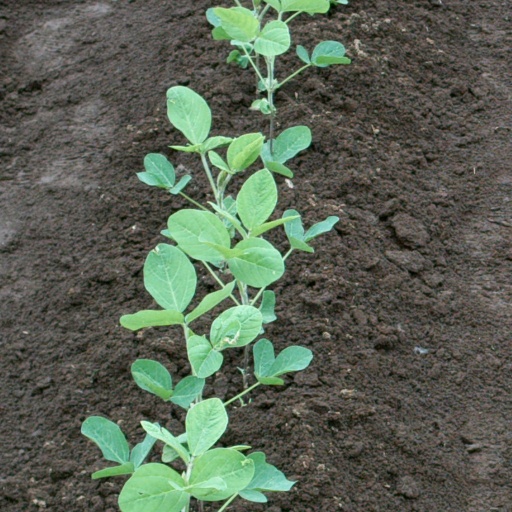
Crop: soybean